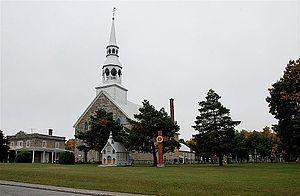
Photo de l'église et l'ancien presbitère de la municipalité de Sainte-Justine de Newton. Ces bâtiments sont au milieu du village de Sainte-Justine de Newton dans le 3e rang.
Sainte-Justine-de-Newton, autrefois Newton, est une municipalité du Québec située dans la municipalité régionale de comté de Vaudreuil-Soulanges dans la région administrative de la Montérégie. Elle se trouve au nord-ouest du Suroît.